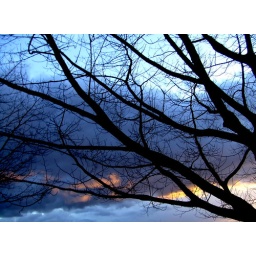
The sky obscured by a tree